Jaco Van Dormael

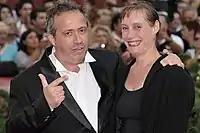
Van Dormael and De Mey

In 1995, Van Dormael participated in the 1995 project "Lumière et compagnie" ("Lumière and Company"). This work is an anthology of very short works (on average 50–60 seconds) contributed by international film directors in which each used the original Auguste and Louis Lumière's motion picture camera to make his film. "The Kiss" is the 52-second film made by director Jaco Van Dormael featuring actor Pascal Duquenne. At the same time, Van Dormael was at work writing his next major work.